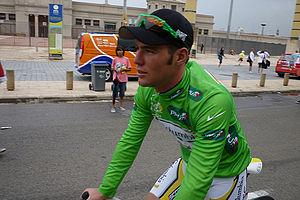
La 11ᵉ étape du Tour de France 2009, s'est déroulée le 15 juillet. Le parcours de 192 kilomètres, reliait Vatan à Saint-Fargeau. Mark Cavendish a remporté sa quatrième victoire sur ce Tour.